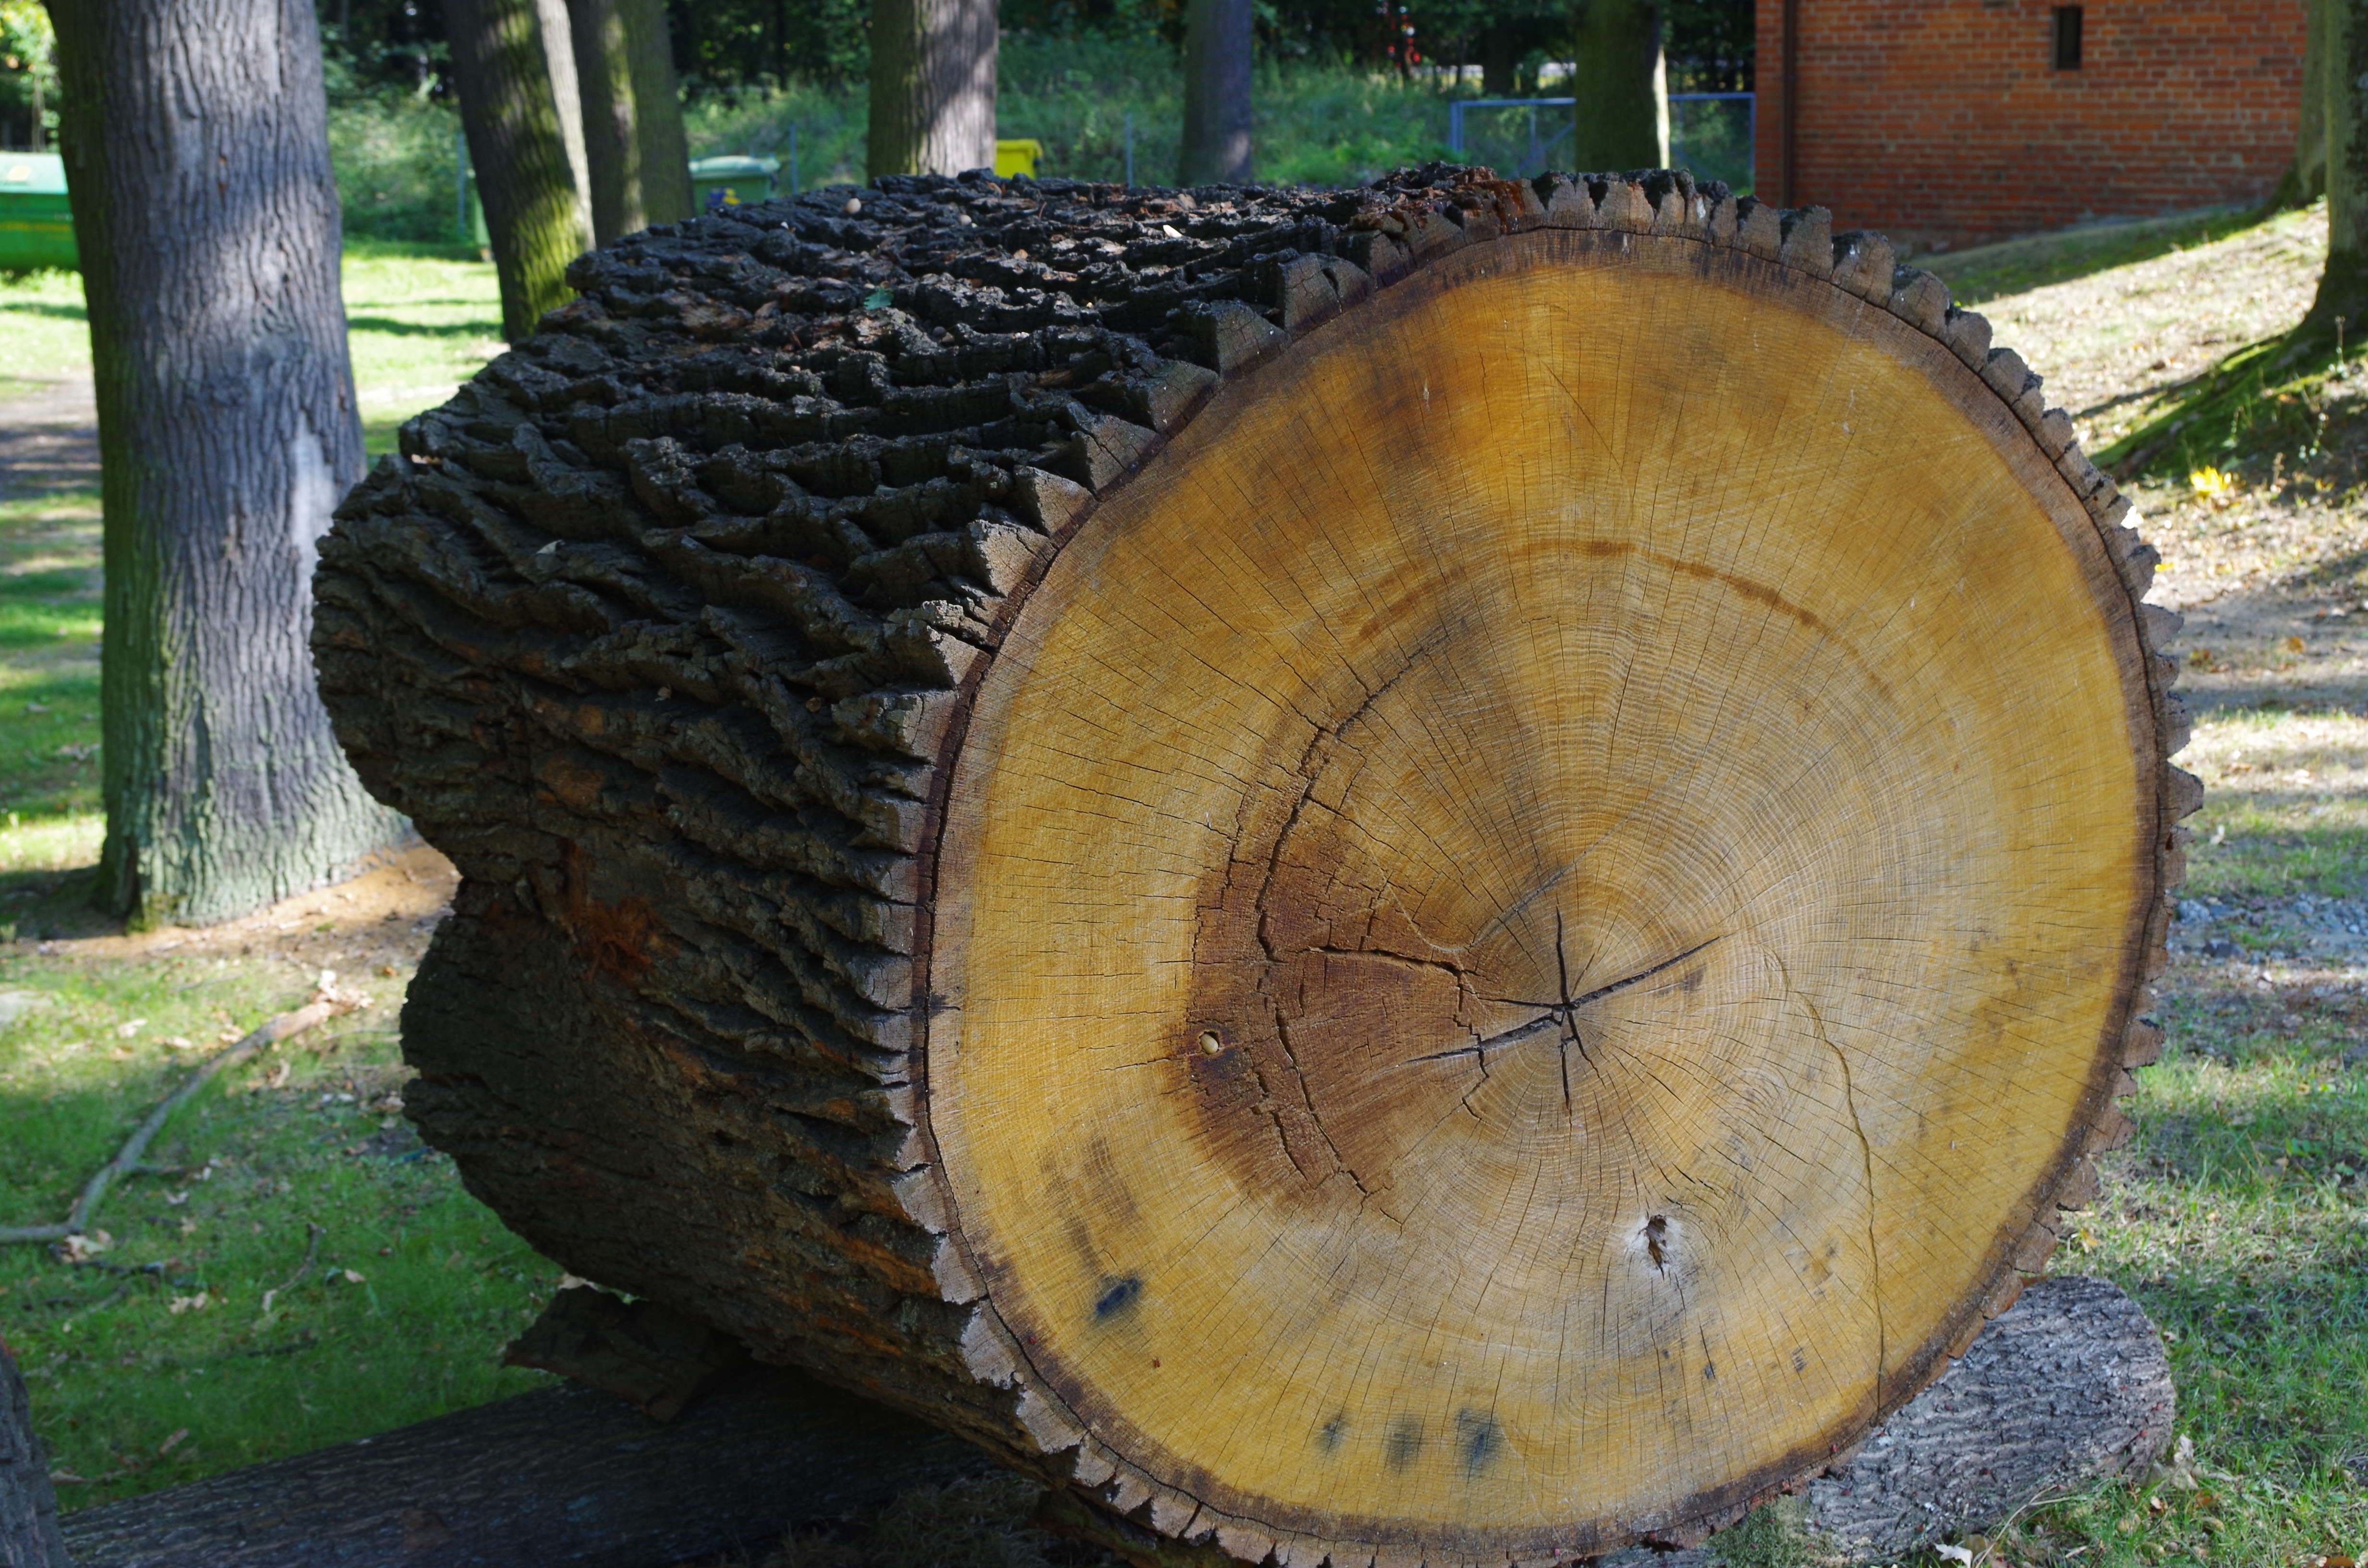
tree, plant, wood, trunk, drum, barrel, jars, tree stump, cross section of the trunk, man made object, woody plant, hand drum